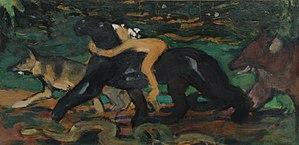
Henri Deluermoz, ""Mowgli chevauchant la panthère Bagheera"", huile marouflée sur toile de 1930 au Salon du livre ancien et de l'estampe 2013 au Grand Palais à Paris en France. Camera location48°
Louis Henri Deluermoz, né à Paris 8ᵉ le 9 décembre 1876 et mort à Paris 9ᵉ le 3 novembre 1943, est un peintre et illustrateur français.